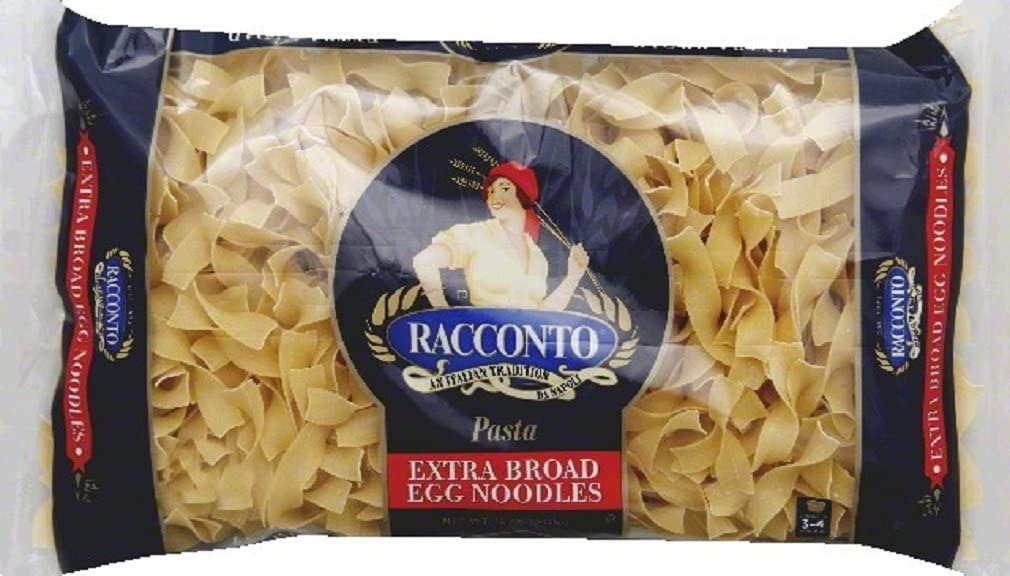
Item Name: Racconto Extra Broad Egg Noodles, 12-Ounce (Pack of 12)
Value: 144.0
Unit: Fl Oz

Price: 5.49